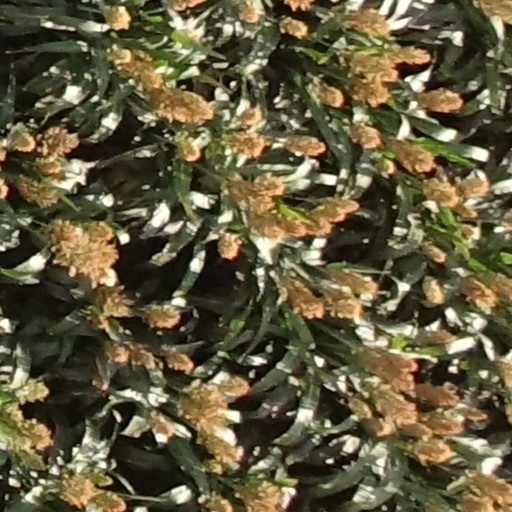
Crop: sorghum